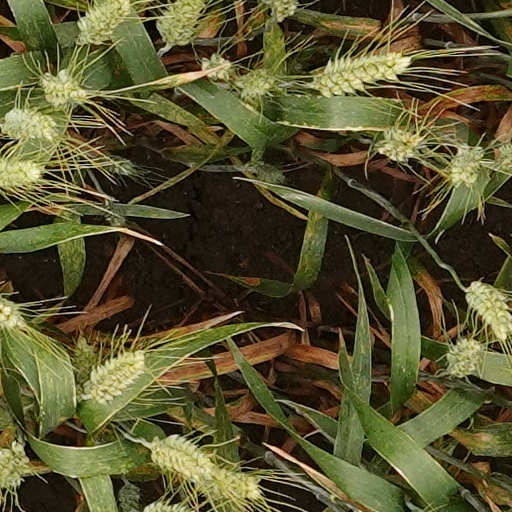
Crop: wheat